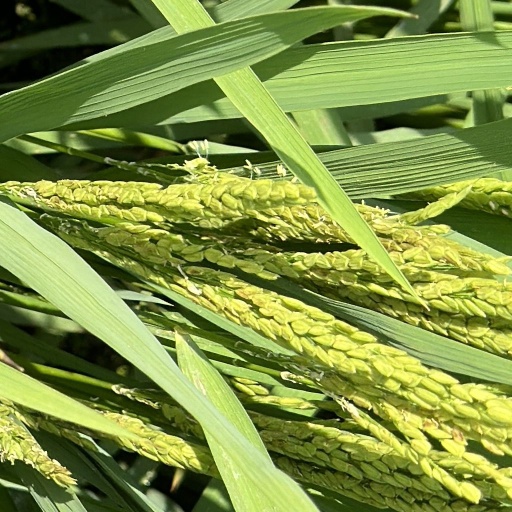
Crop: rice